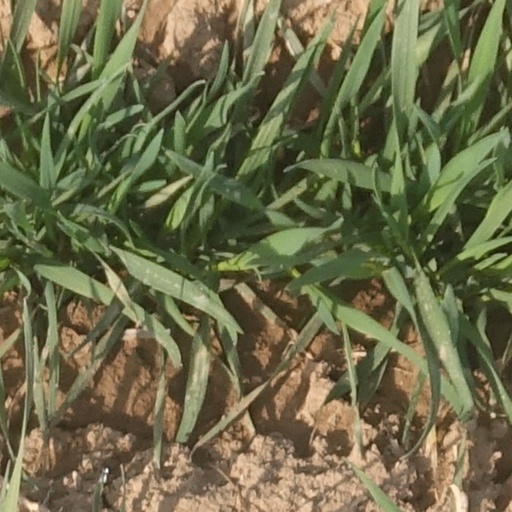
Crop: wheat